Peter Weller

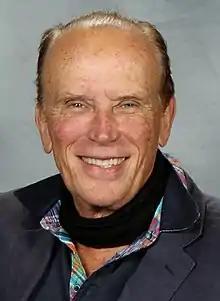
Weller at Paradise City Comic Con in 2016

He has appeared in more than 70 films and television series, including "RoboCop" (1987) and its sequel "RoboCop 2" (1990), in which he played the titular character; "The Adventures of Buckaroo Banzai Across the 8th Dimension" (1984); and "Star Trek Into Darkness" (2013). He appeared in such films as Woody Allen's "Mighty Aphrodite" (1995), the Oliver Stone-produced "The New Age" (1994), and David Cronenberg's adaptation of William Burroughs's novel "Naked Lunch" (1991).